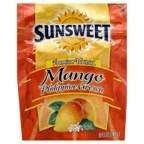
Item Name: Dried Sunsweet Mango (Pack of 4)
Value: 4.0
Unit: Count

Price: 37.48